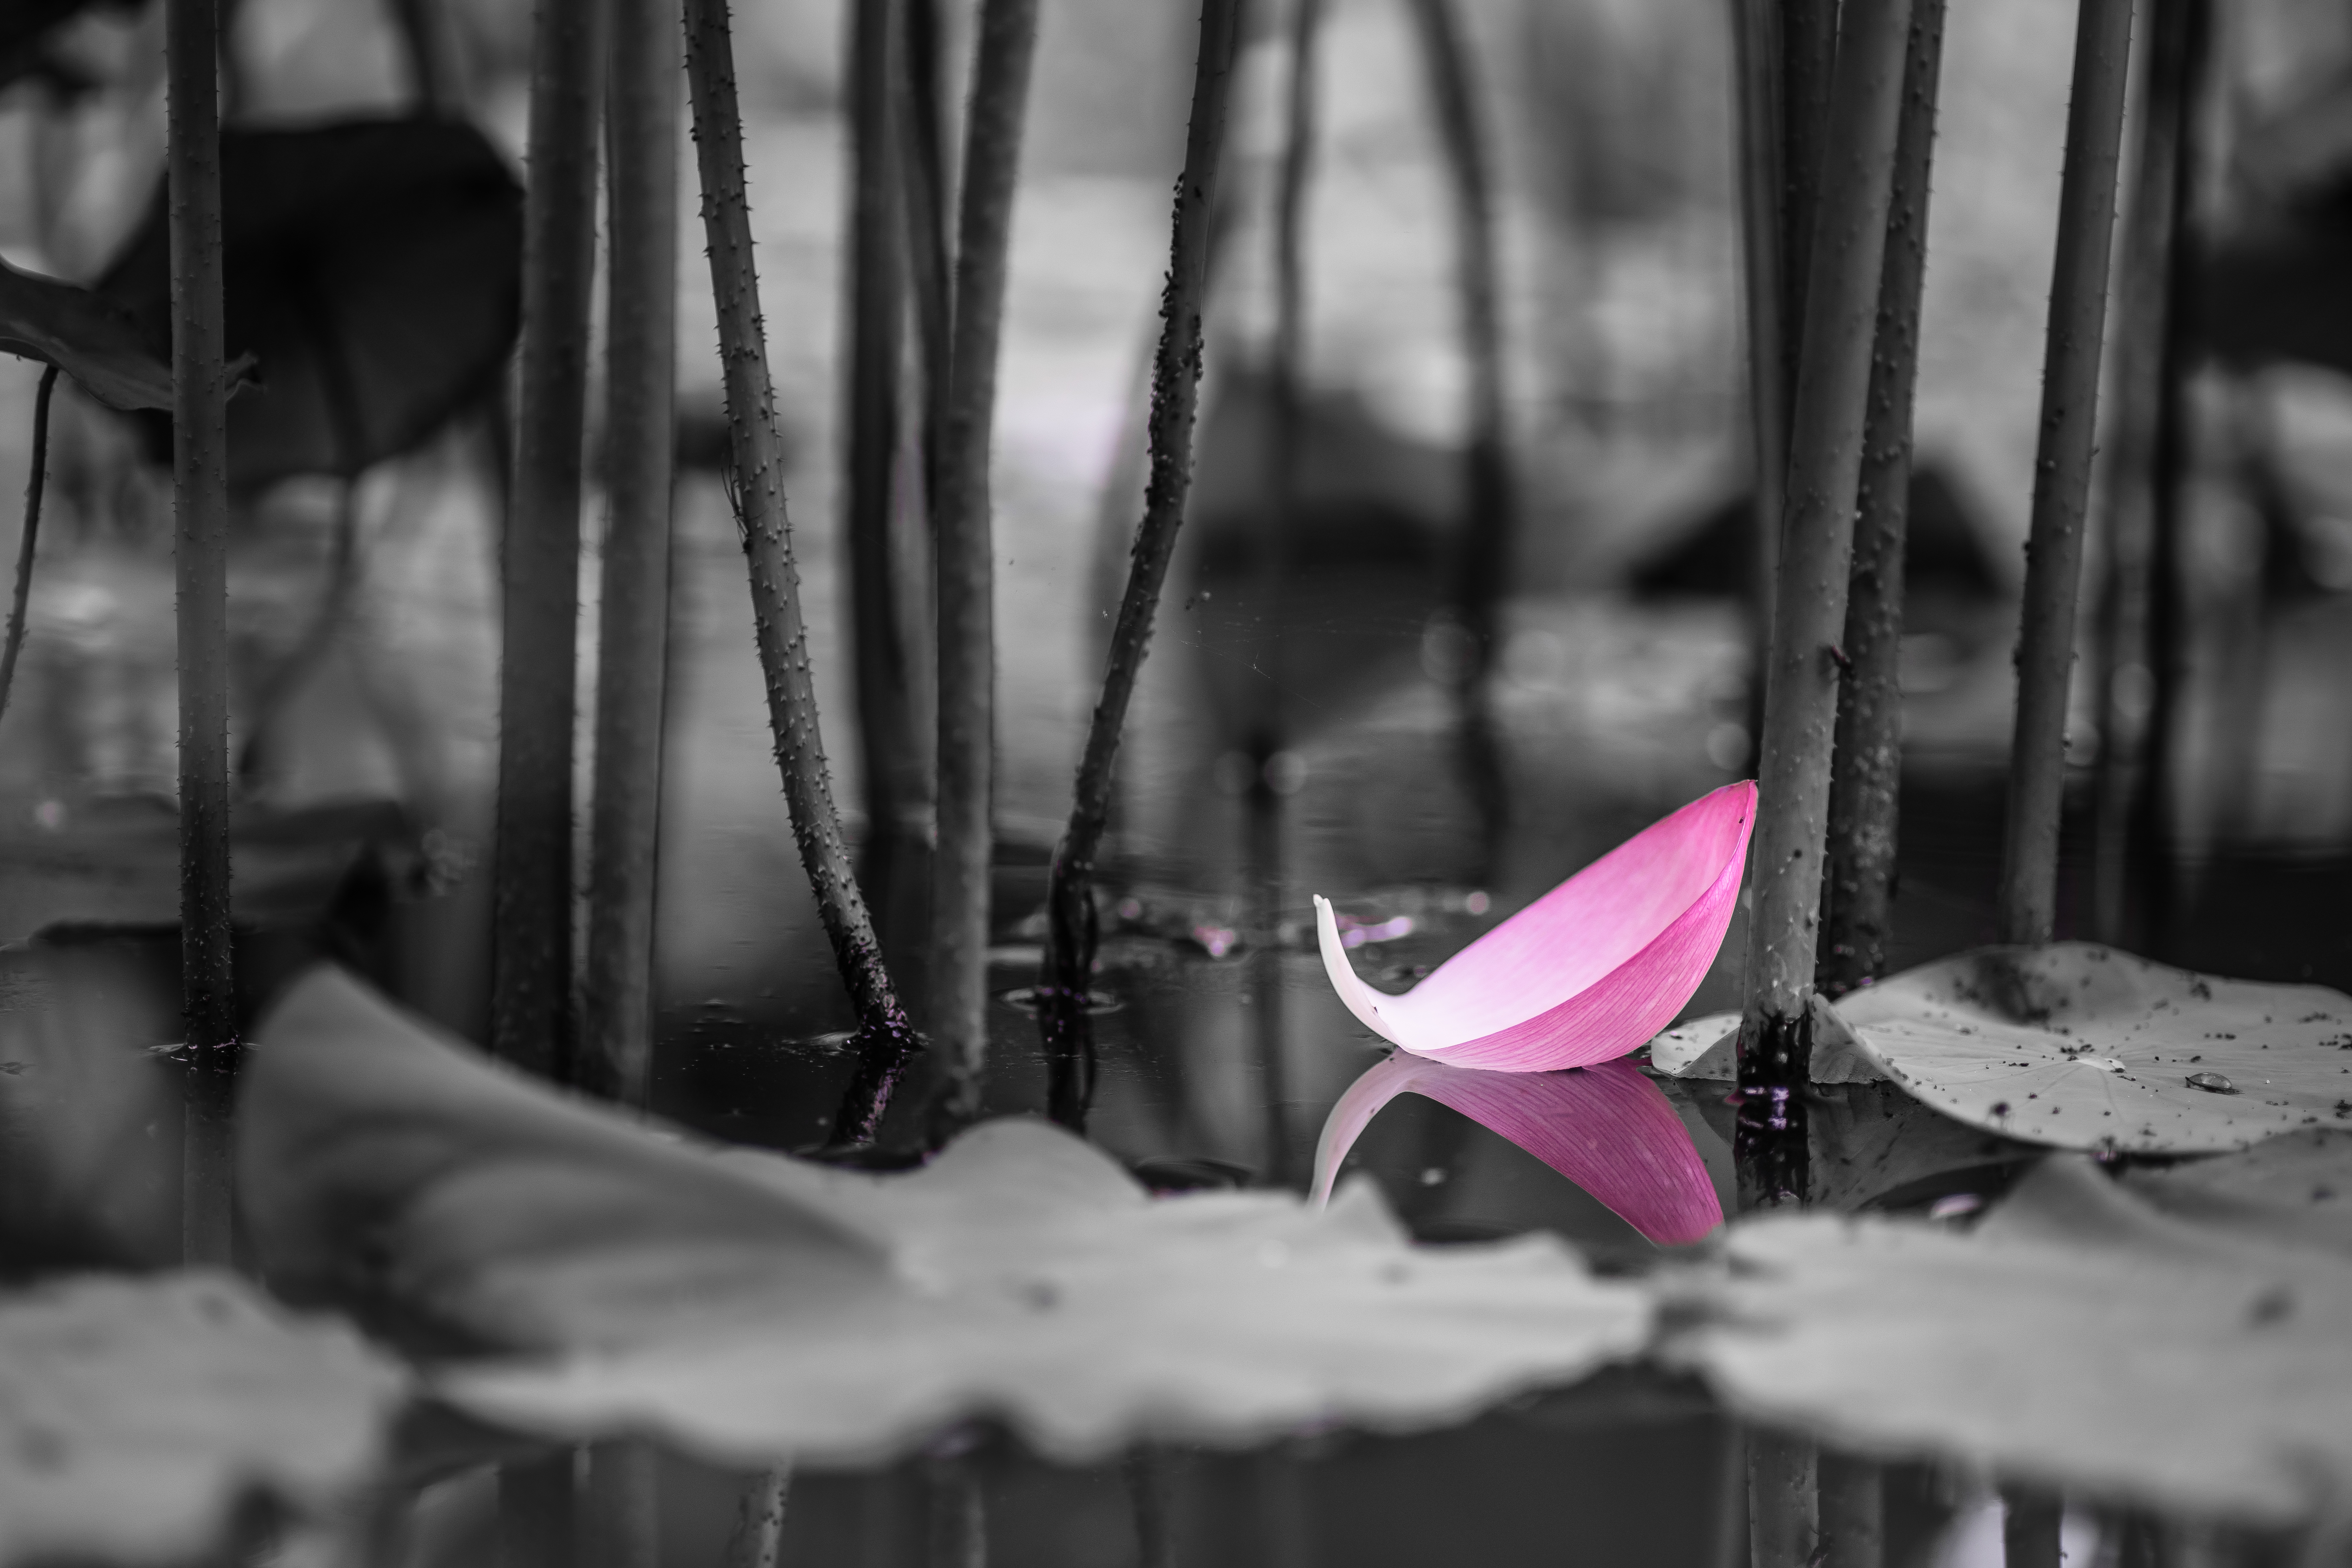
winter, light, black and white, white, photography, flower, spring, red, color, darkness, black, monochrome, japan, season, tokyo, lost, lotus, fallen, emotion, ilce7m2, 272e, yakushiikepark, tamron90mmf28macro, lotuspetal, lotusfield, afallenlotuspetal, monochrome photography